Danny Hultzen

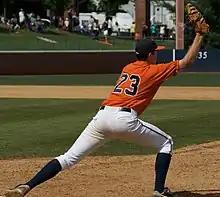
Hultzen at Virginia in 2009

Daniel Alexander Hultzen (born November 28, 1989) is an American former professional baseball pitcher. He played in Major League Baseball (MLB) for the Chicago Cubs in 2019. Hultzen attended the University of Virginia, where he starred for the Virginia Cavaliers baseball team. He was drafted and selected second overall by the Seattle Mariners in the 2011 MLB draft. Hultzen pitched a scoreless inning for the Cubs in his major league debut against Milwaukee on September 8, 2019.